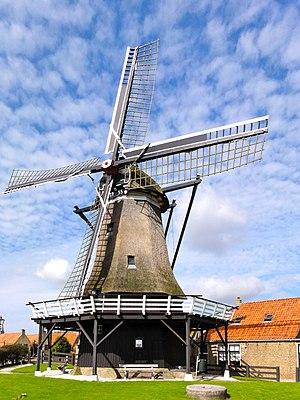
Cet article recense les moulins à vent de la province de Frise, aux Pays-Bas.